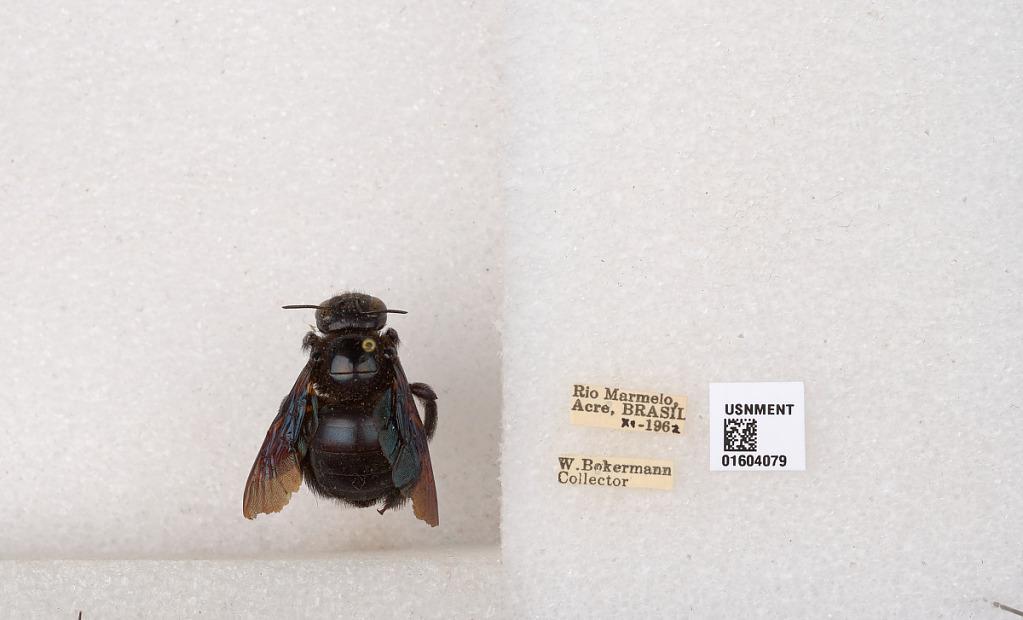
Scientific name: Xylocopa (Schonnherria) simillima Smith
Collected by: W. Bokermann
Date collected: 1962-11-1
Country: Brazil
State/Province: Rondonia
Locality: Rio Marmelo, Acre